TLTx

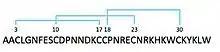
Disulfide bonds between cysteine side chains in the amino acid sequence of TLTx1

The main difference between the three TLTx subtypes is their affinity for the Kv4.2 voltage-dependent potassium channel. TLTx1 has the highest affinity with an IC50 of 193 nM, followed by TLTx2 with an IC50 of about 800 nM. For TLTx3 the IC50 has not been measured.